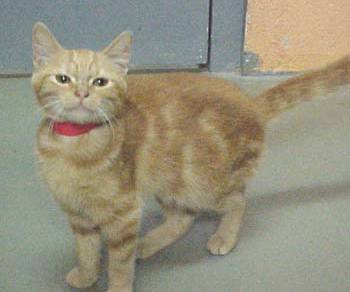
Label: cat